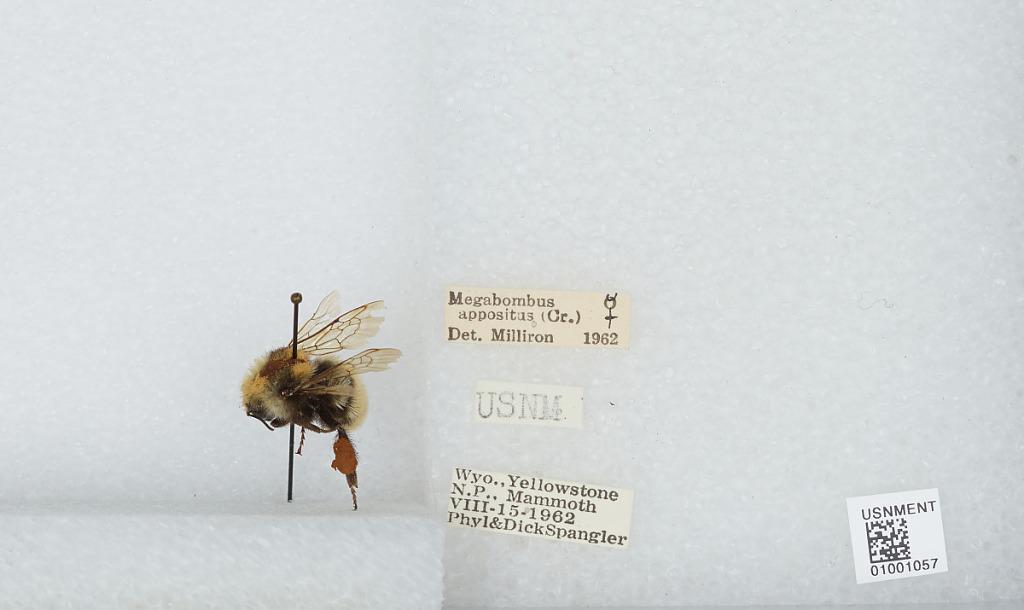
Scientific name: Bombus (Subterraneobombus) appositus Cresson
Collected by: P. Spangler & D. Spangler
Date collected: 1962-8-15
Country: United States
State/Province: Wyoming
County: Park
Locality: Yellowstone National Park, Mammoth
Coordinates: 44.9769, -110.699
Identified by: Milliron